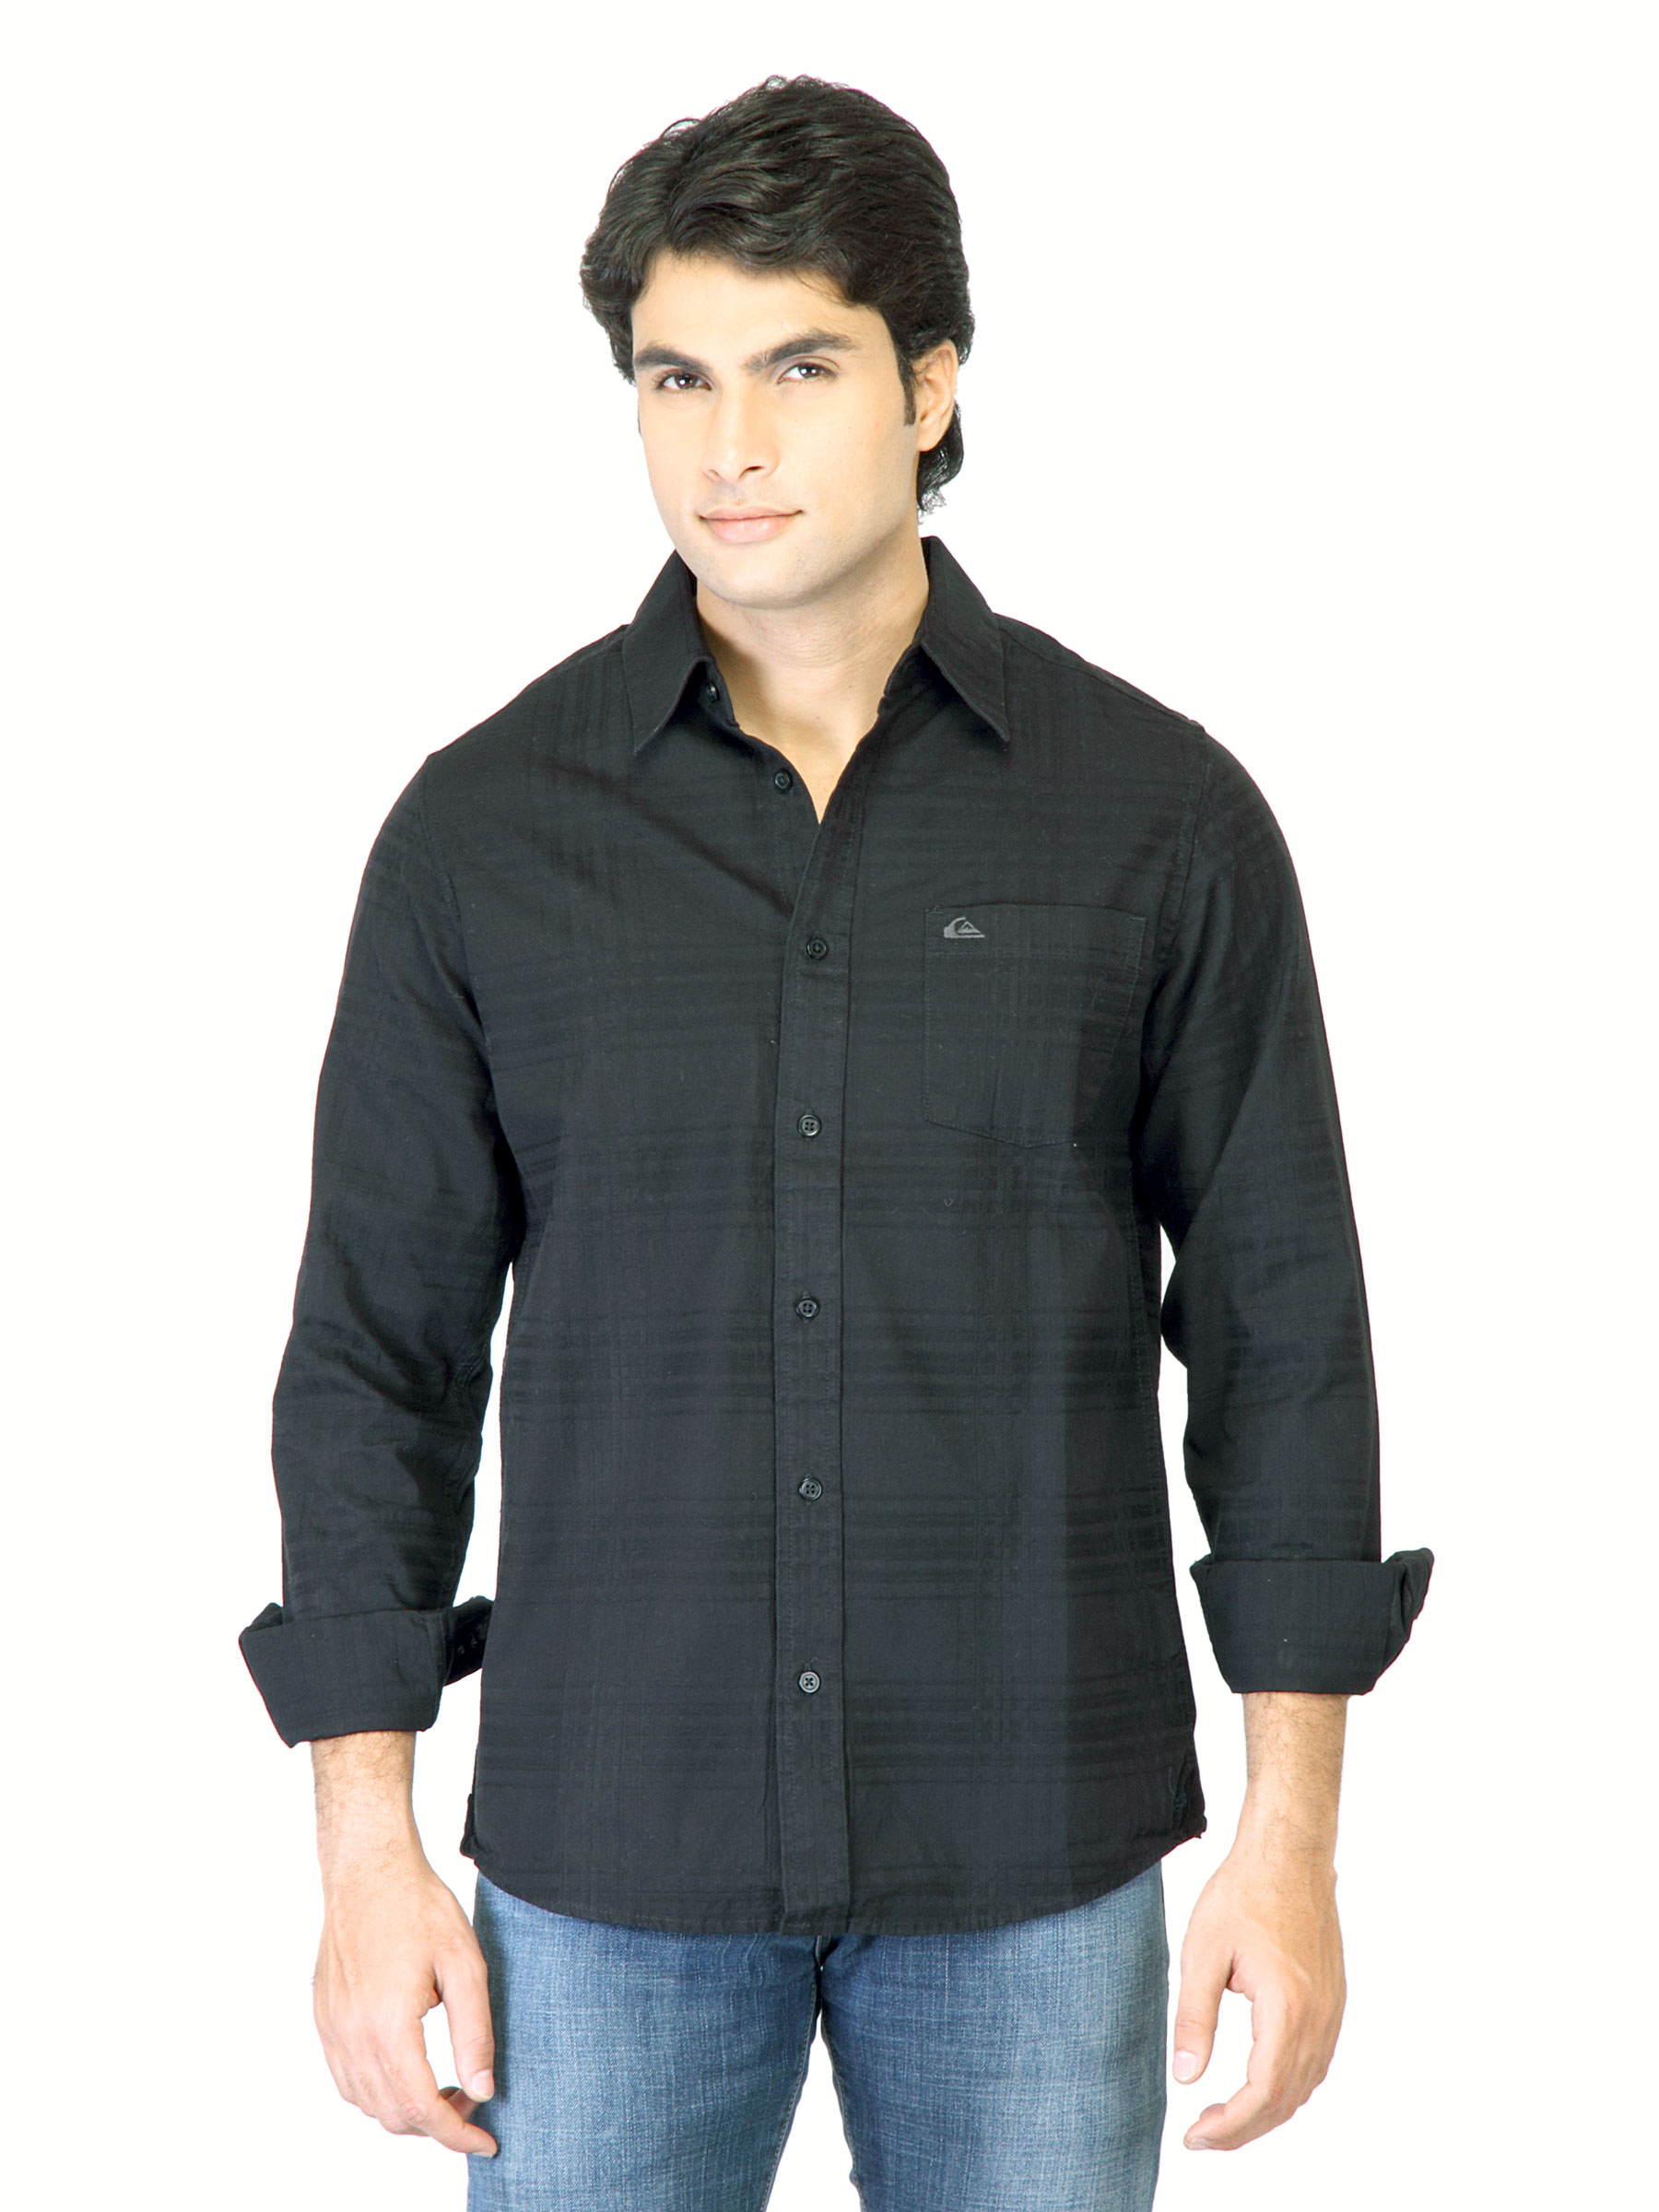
Quiksilver Men Black Shirt
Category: Apparel / Topwear / Shirts
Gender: Men
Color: Black
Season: Fall 2011
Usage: Casual